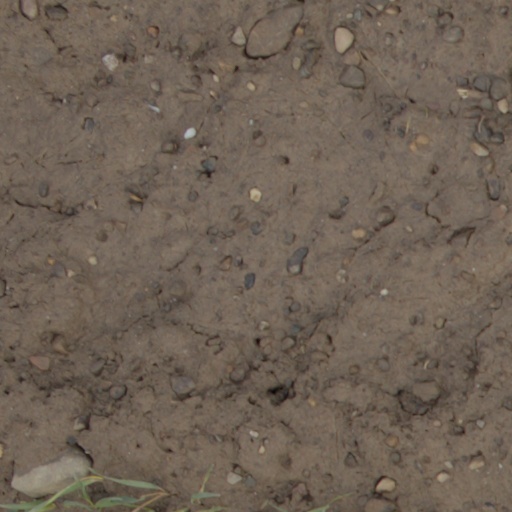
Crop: wheat